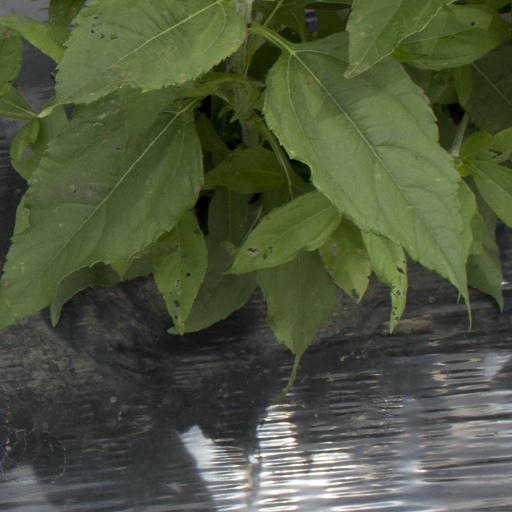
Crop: Jerusalem artichoke